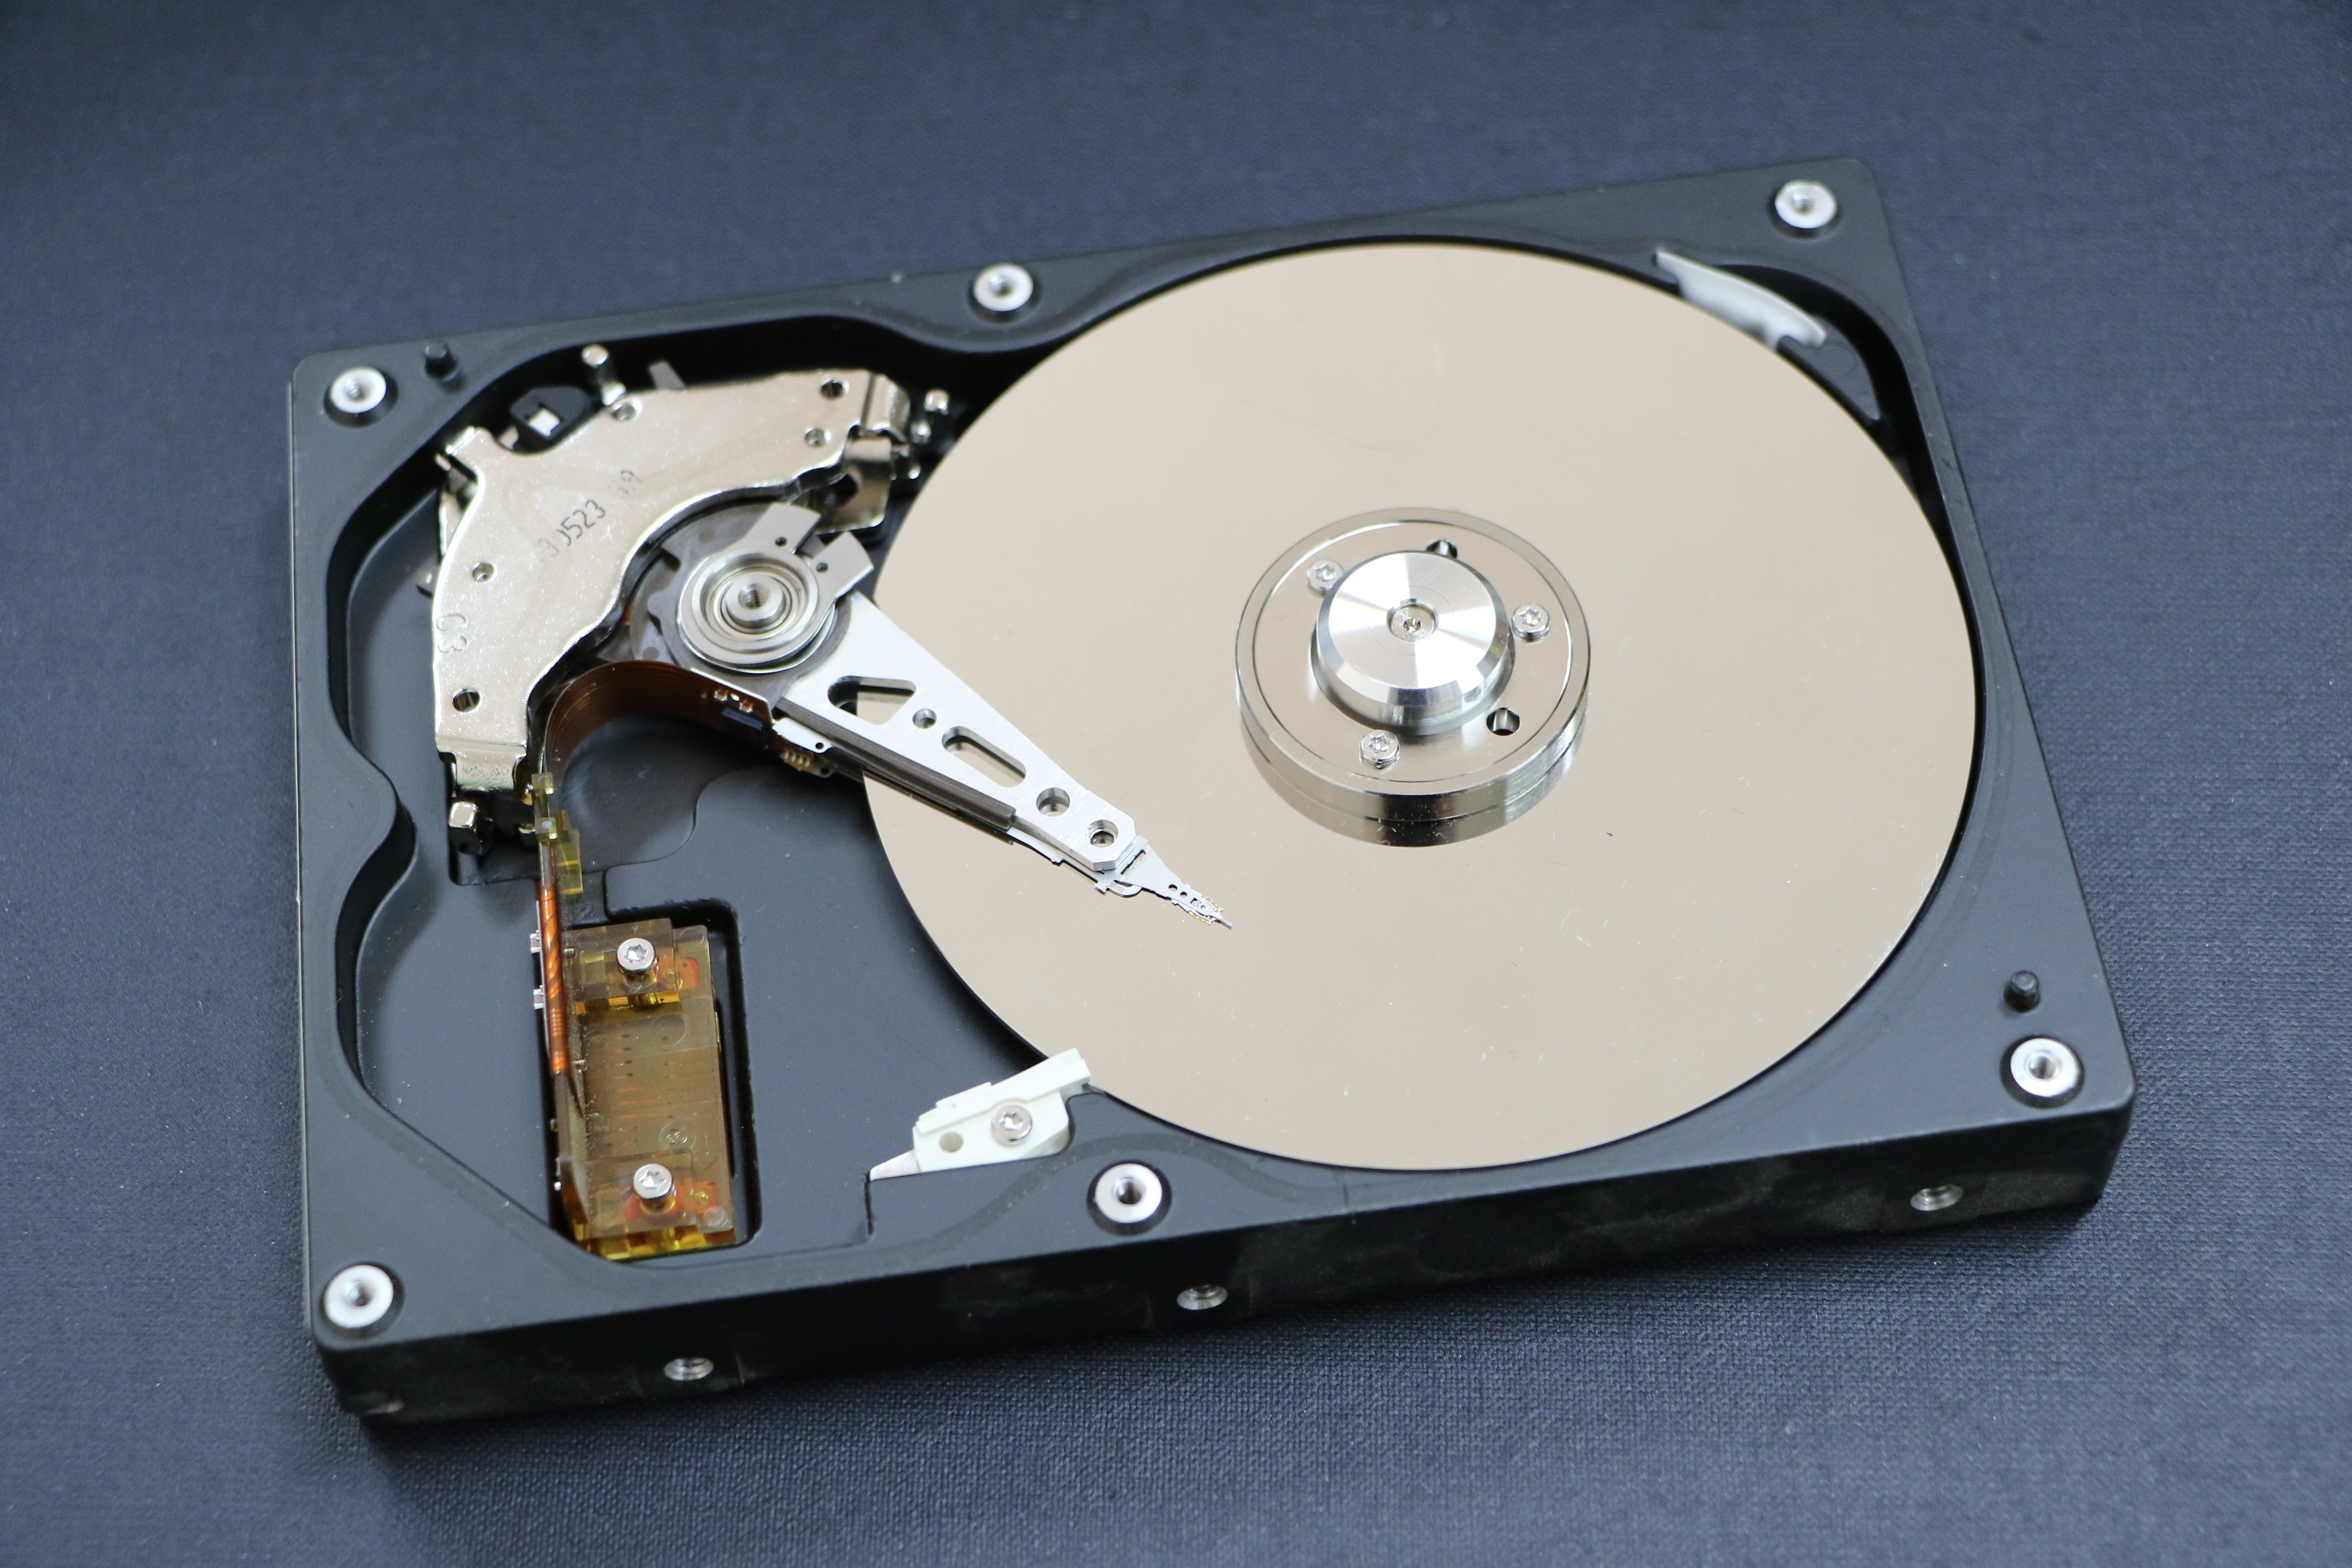
computer, technology, machine, storage, product, hardware, electron, hard disk, hard disk drive, electronic device, data storage device, a hard disk drive, an auxiliary storage device, storage devices